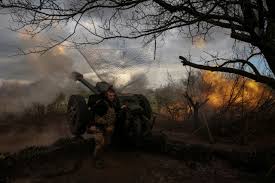
Label: D-30